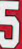
Number: 5